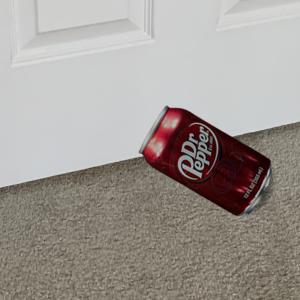
Label: cans